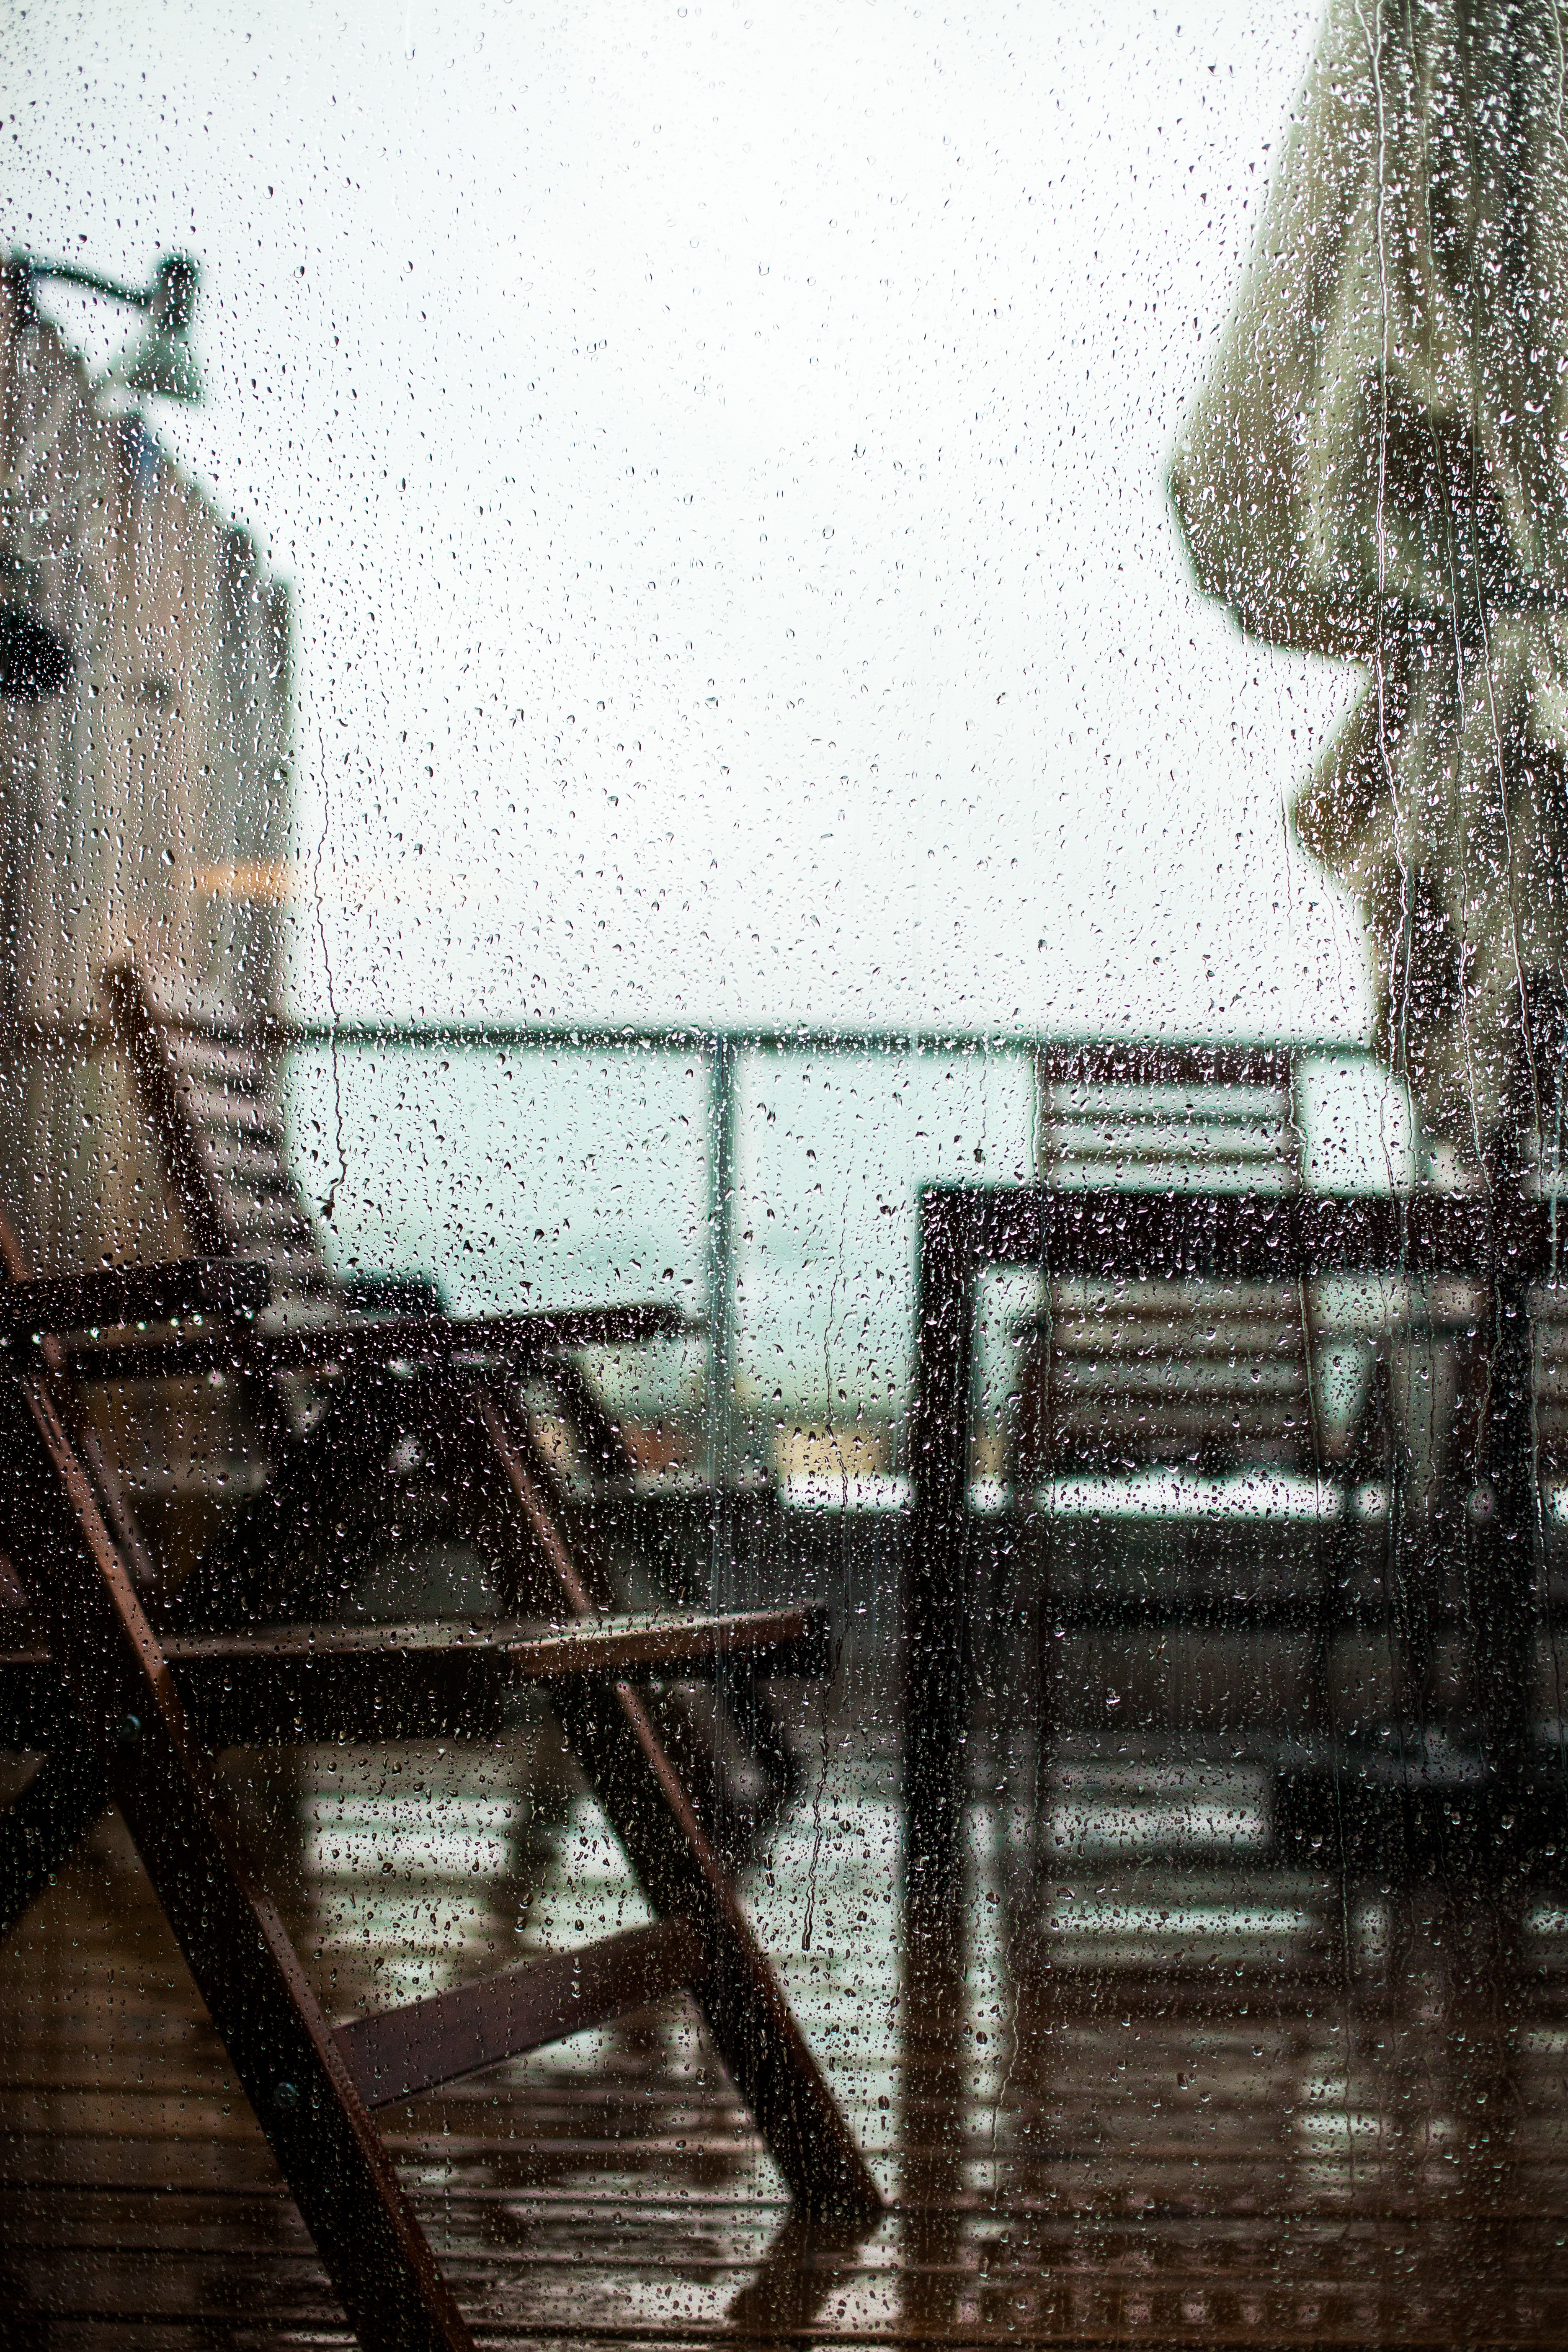
water, snow, winter, morning, rain, window, wall, reflection, color, weather, image, shape, atmospheric phenomenon